Otuke language

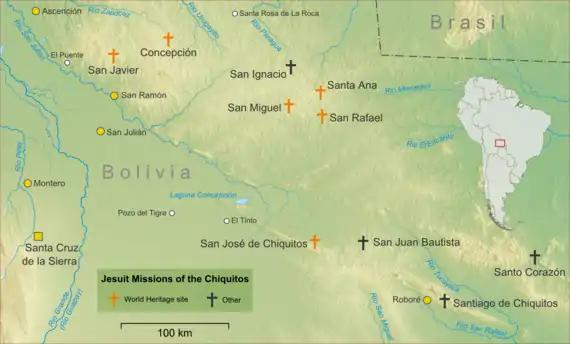
Locations of the Jesuit Missions of Chiquitos with present international borders

Otuke (Otuque, Otuqui) is an extinct language of the Macro-Jê family, related to Bororo. Otuke territory included what is now the Otuquis National Park and Integrated Management Natural Area in eastern Bolivia. It is only known from a wordlist recorded in 1831. The Kovareka (Covareca) and Kuruminaka (Curuminaca) languages, both extinct and poorly known, were close to Otuke, and have sometimes been considered dialects.